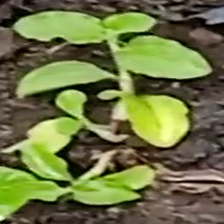
Weed species: Kena_(Commplina_benghalensio)